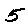
Label: 5